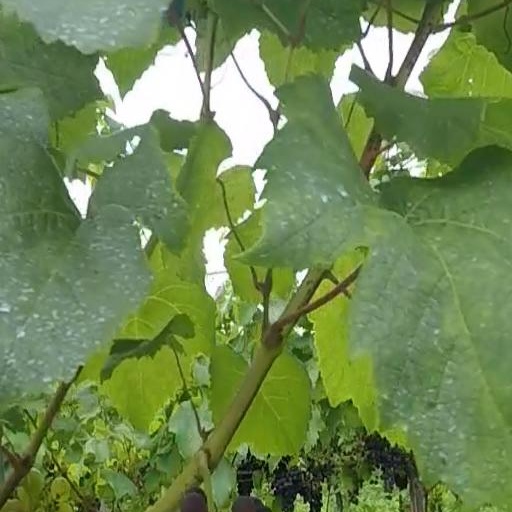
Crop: grape